Women in brewing

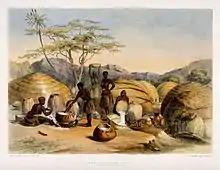
Native South African women brewing beer by their huts

In ancient Sumeria, brewing was the only profession that was "watched over by a female deity", namely Ninkasi. A tablet found dating back to 1800 BCE contains the "Hymn to Ninkasi" which is also basically a recipe for Mesopotamian beer. Sumerian beer was made from "bappir", a bread made from twice-baked barley, which was then fermented. In ancient Babylon, women worked as baker-brewers and were often engaged in the commercial distribution of beer. Archaeologists believe that the Sumerians and Babylonians were responsible for spreading brewing processes into Africa. Brewing in ancient Egypt followed a method similar to Sumerian beer, often using the same dough as a base for both beer and bread. Brewing was considered the province of Egyptian women, "especially the steps of grinding the grain and straining the mash". The goddess Hathor was considered to have invented brewing and Hathor's temple at Dendera was known as "the place of drunkenness". Another Egyptian goddess, Tenenet, was worshiped as beer's deity and hieroglyphics on tombs depict images of women both brewing and drinking the beverage. Other African societies also credited women with creating beer. For example, the Zulu fertility goddess, Mbaba Mwana Waresa, is revered for her invention, as is the Dogon deity, Yasigi, who is often depicted dancing with a beer ladle to symbolize her role of distributing the beer made by women in ceremonial gatherings. Women in Burkina Faso have been making mash of fermented sorghum into beer for some 5,500 years. In Tanzania, both women and men help harvest and create different kinds of brew, including ulanzi and pombe. Women in Tanzania have traditionally been the "sole marketers" of drinks, and many use the money they make by selling alcohol to supplement their incomes.